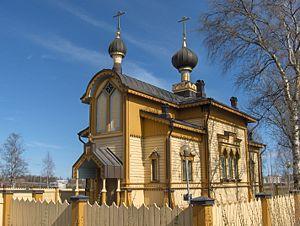
Tornio est une ville du nord-ouest de la Finlande, située au fond du Golfe de Botnie, à l'embouchure de la Tornionjoki, en Laponie. Elle borde la frontière suédoise, face à la ville d'Haparanda. Les deux villes fonctionnent comme des cités jumelles, les commerçants acceptent indifféremment les Euros et les Couronnes suédoises et les habitants n'hésitent pas à passer la frontière plusieurs fois par jour. Les deux municipalités, qui partagent déjà de nombreux services municipaux, ont même le projet de fusionner. Outre Haparanda, la commune est bordée par les municipalités de Keminmaa et Tervola à l’est, Ylitornio au nord.